Mary Crawford (Mansfield Park)

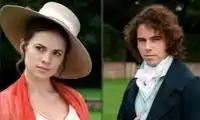
Mary Crawford and her brother, Henry Crawford, in the 2007 ITV television drama Mansfield Park

Mary Crawford is a major character in Jane Austen's 1814 novel, "Mansfield Park." Mary is depicted as attractive, caring and charismatic. The reader is gradually shown, often through the eyes of Fanny Price, a hidden, darker side to Mary's personality. Her wit disguises her superficiality and her charisma disguises her self-centredness. Edmund Bertram, an earnest young man and destined for the clergy falls deeply in love with her. Only at the end of the novel does reality overcome his romantic fantasies and he leaves her with deep regret.